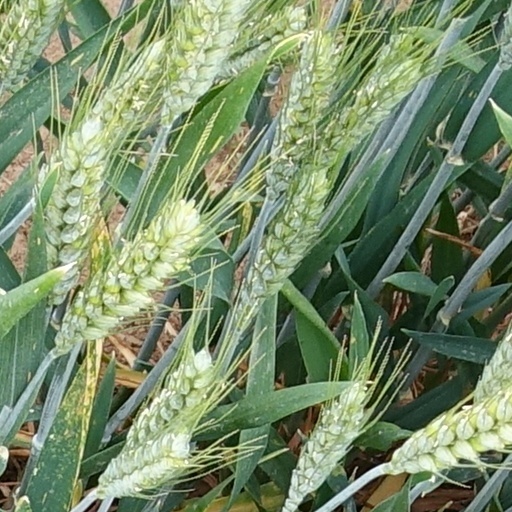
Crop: wheat